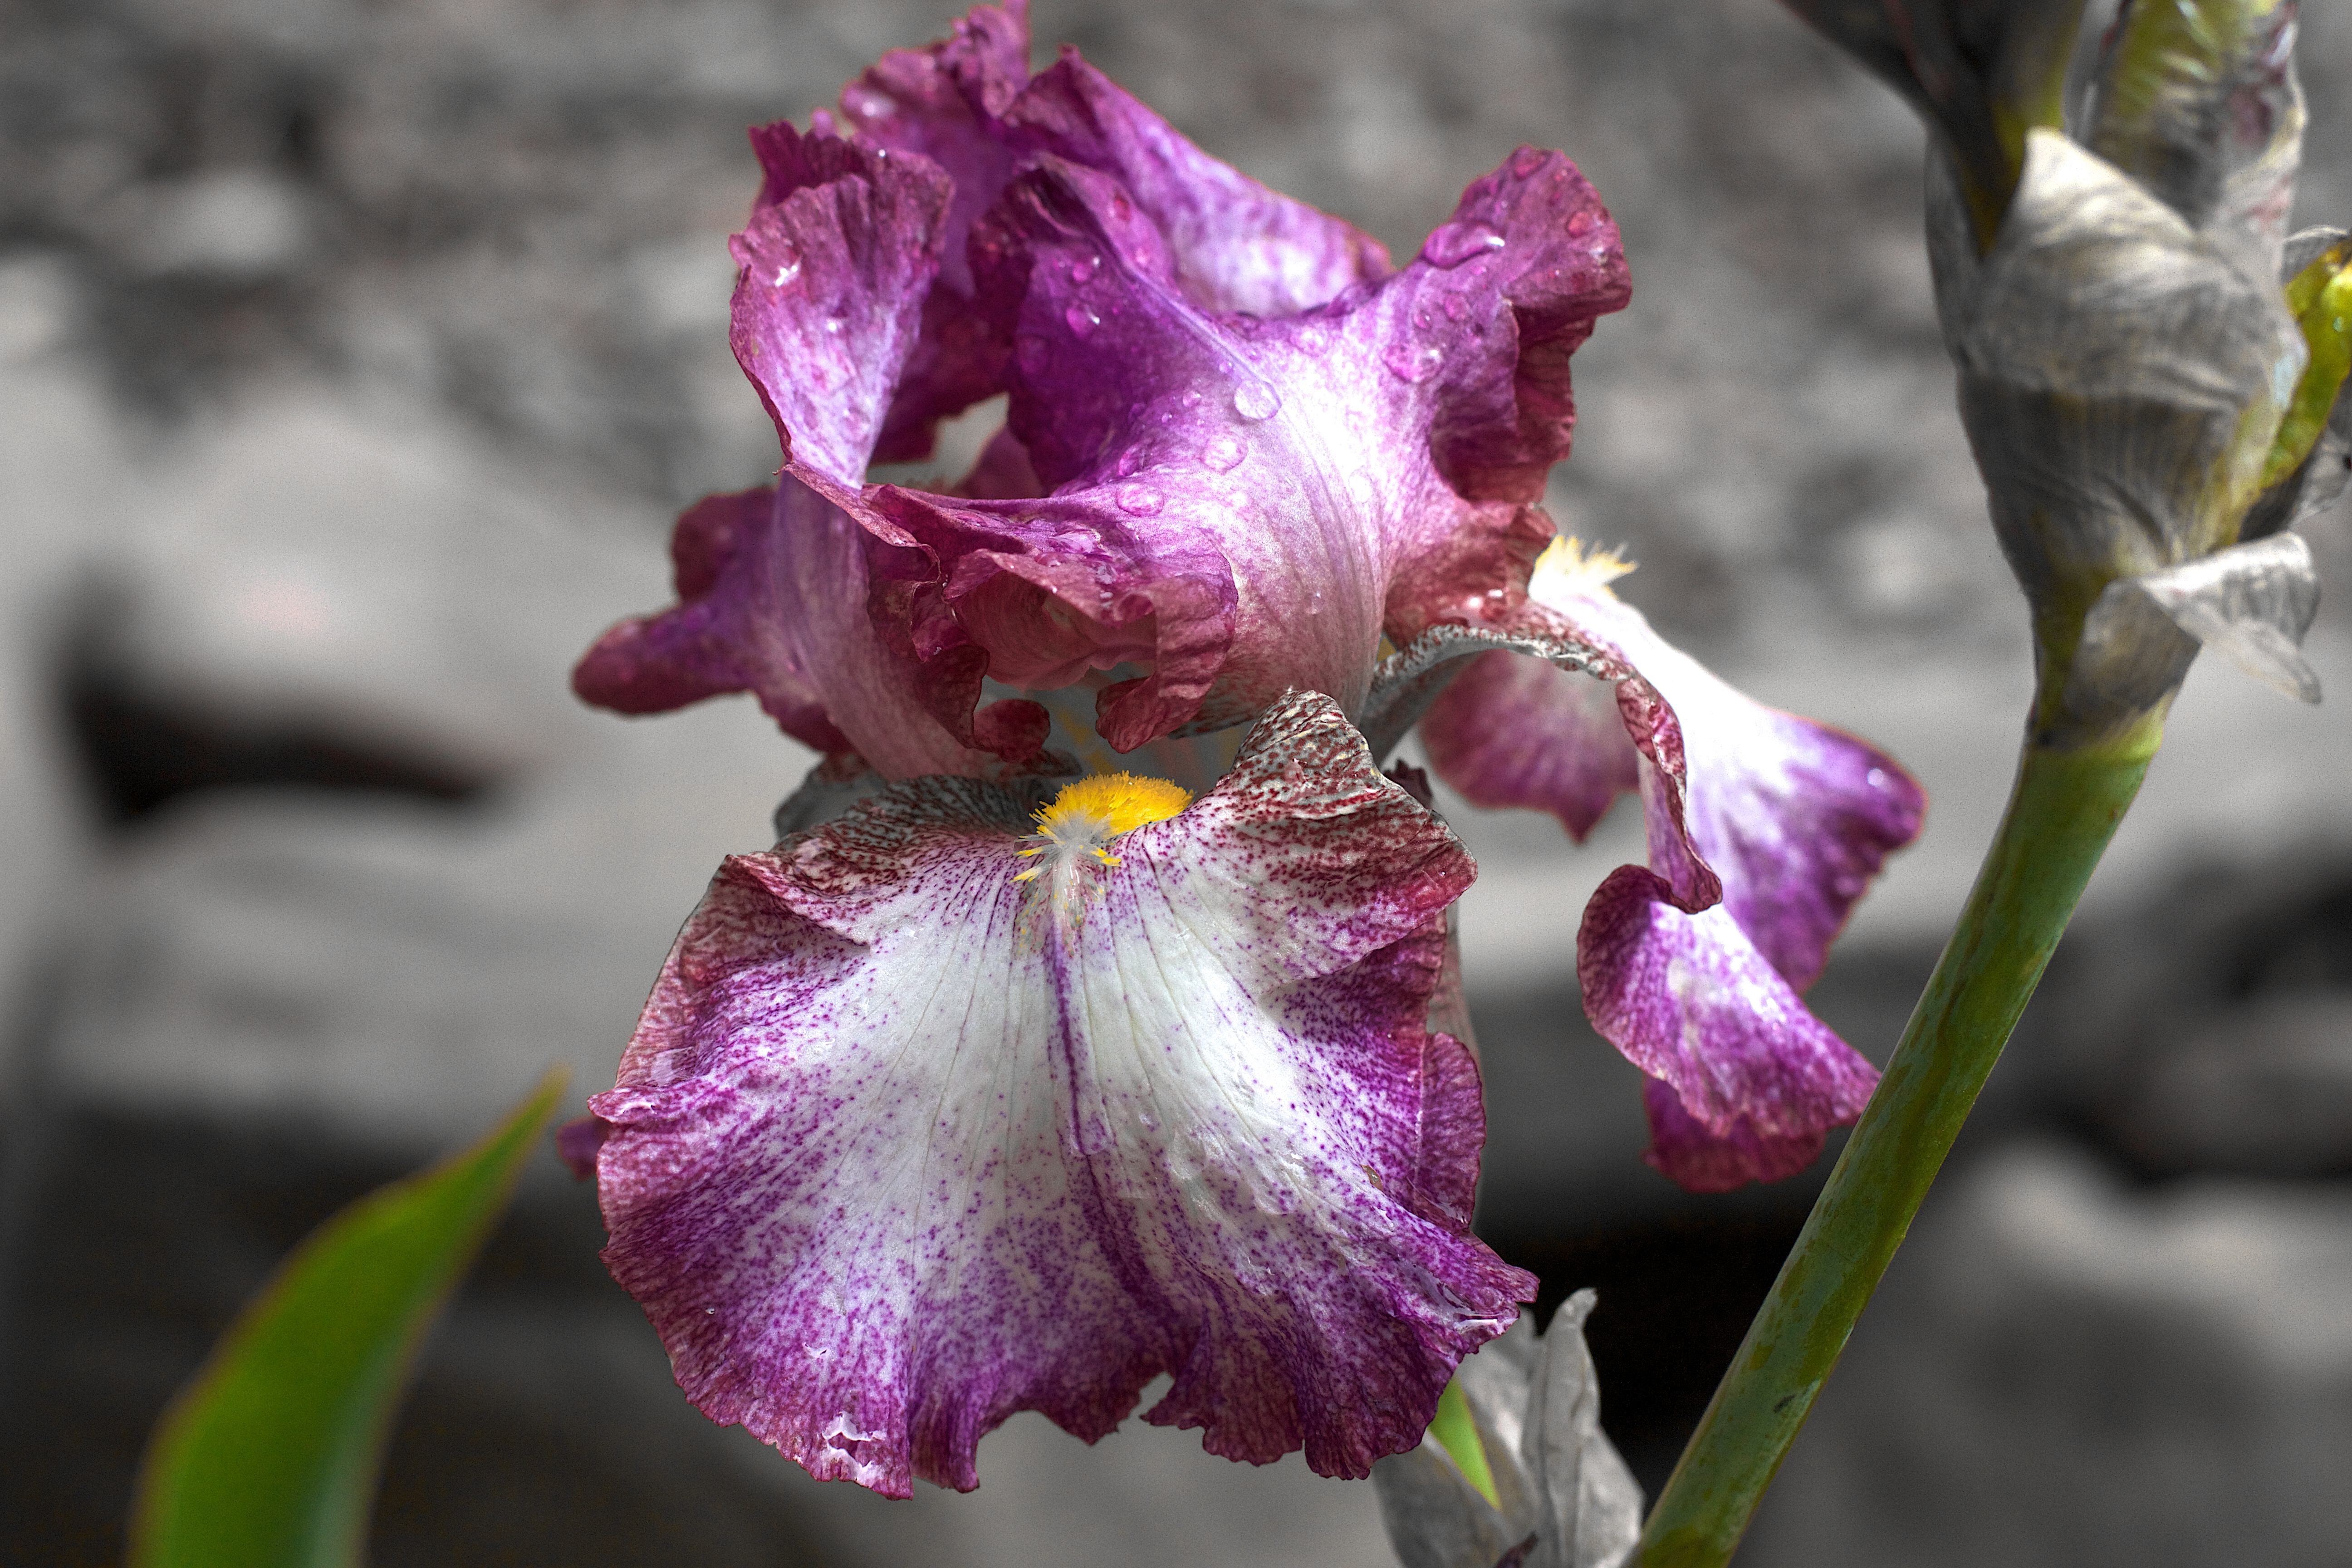
blossom, plant, flower, petal, botany, flora, orchid, iris, eye, 2016366, macro photography, flowering plant, cattleya, plant stem, land plant